Spider silk

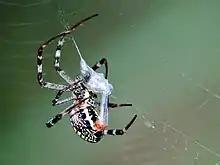
A female "Argiope picta" immobilizing prey by wrapping a curtain of aciniform silk around the insect for later consumption

Meeting the specification for all these ecological uses requires different types of silk presenting different properties, as either a fibre, a structure of fibres, or a globule. These types include glues and fibres. Some types of fibres are used for structural support, others for protective structures. Some can absorb energy effectively, whereas others transmit vibration efficiently. These silk types are produced in different glands; so the silk from a particular gland can be linked to its use.